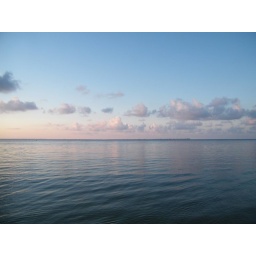
pink clouds reflected by Tampa Bay